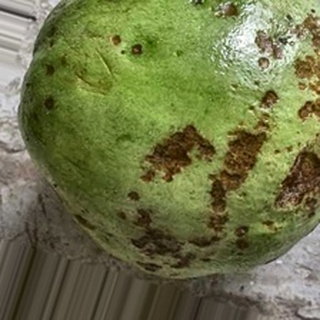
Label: guava_anthracnose